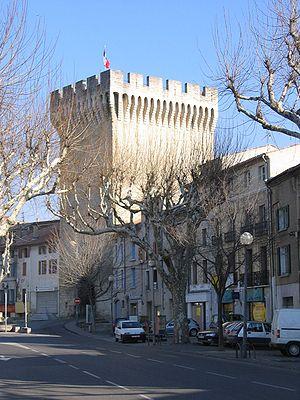
Une porte fortifiée de la ville de Carpentras (Vaucluse, France)
Anglic de Grimoard, frère d’Urbain V, vicaire général du diocèse d'Avignon, cardinal-prêtre au titre de Saint-Pierre-aux-Liens, puis cardinal-évêque d’Albano, doyen du collège des cardinaux, dit le cardinal Anglicus.